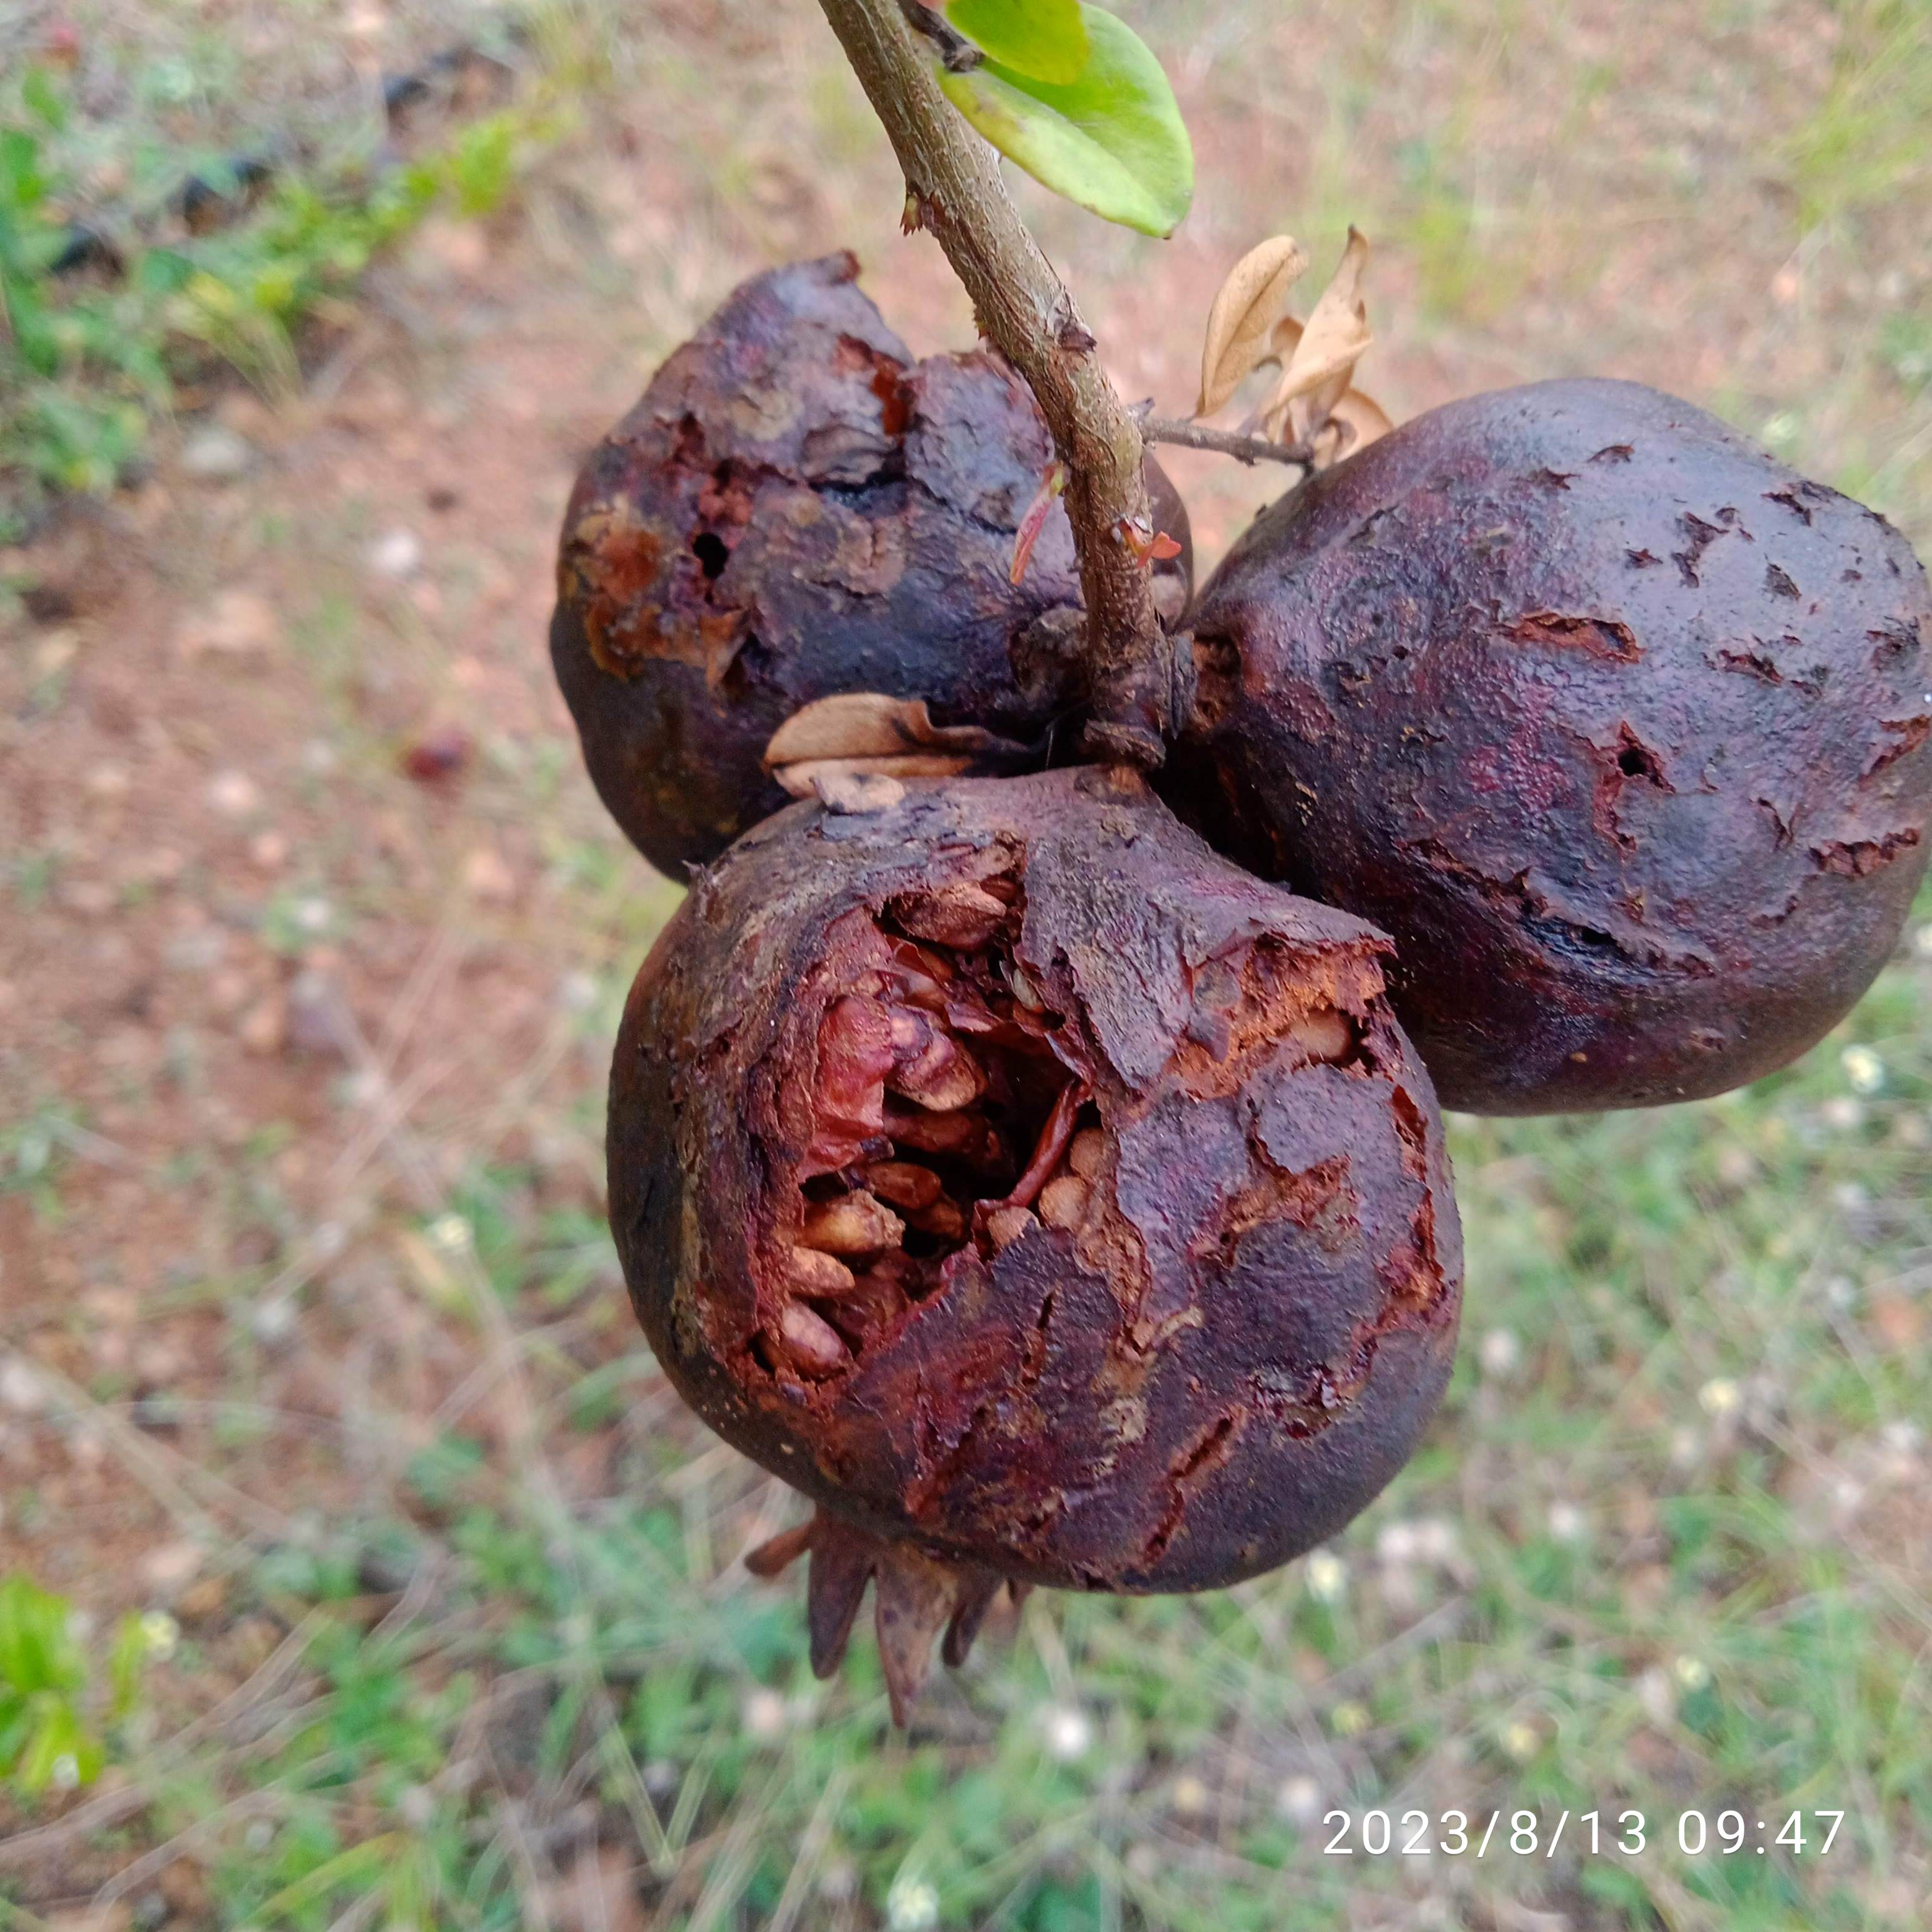
Label: Bacterial_Blight